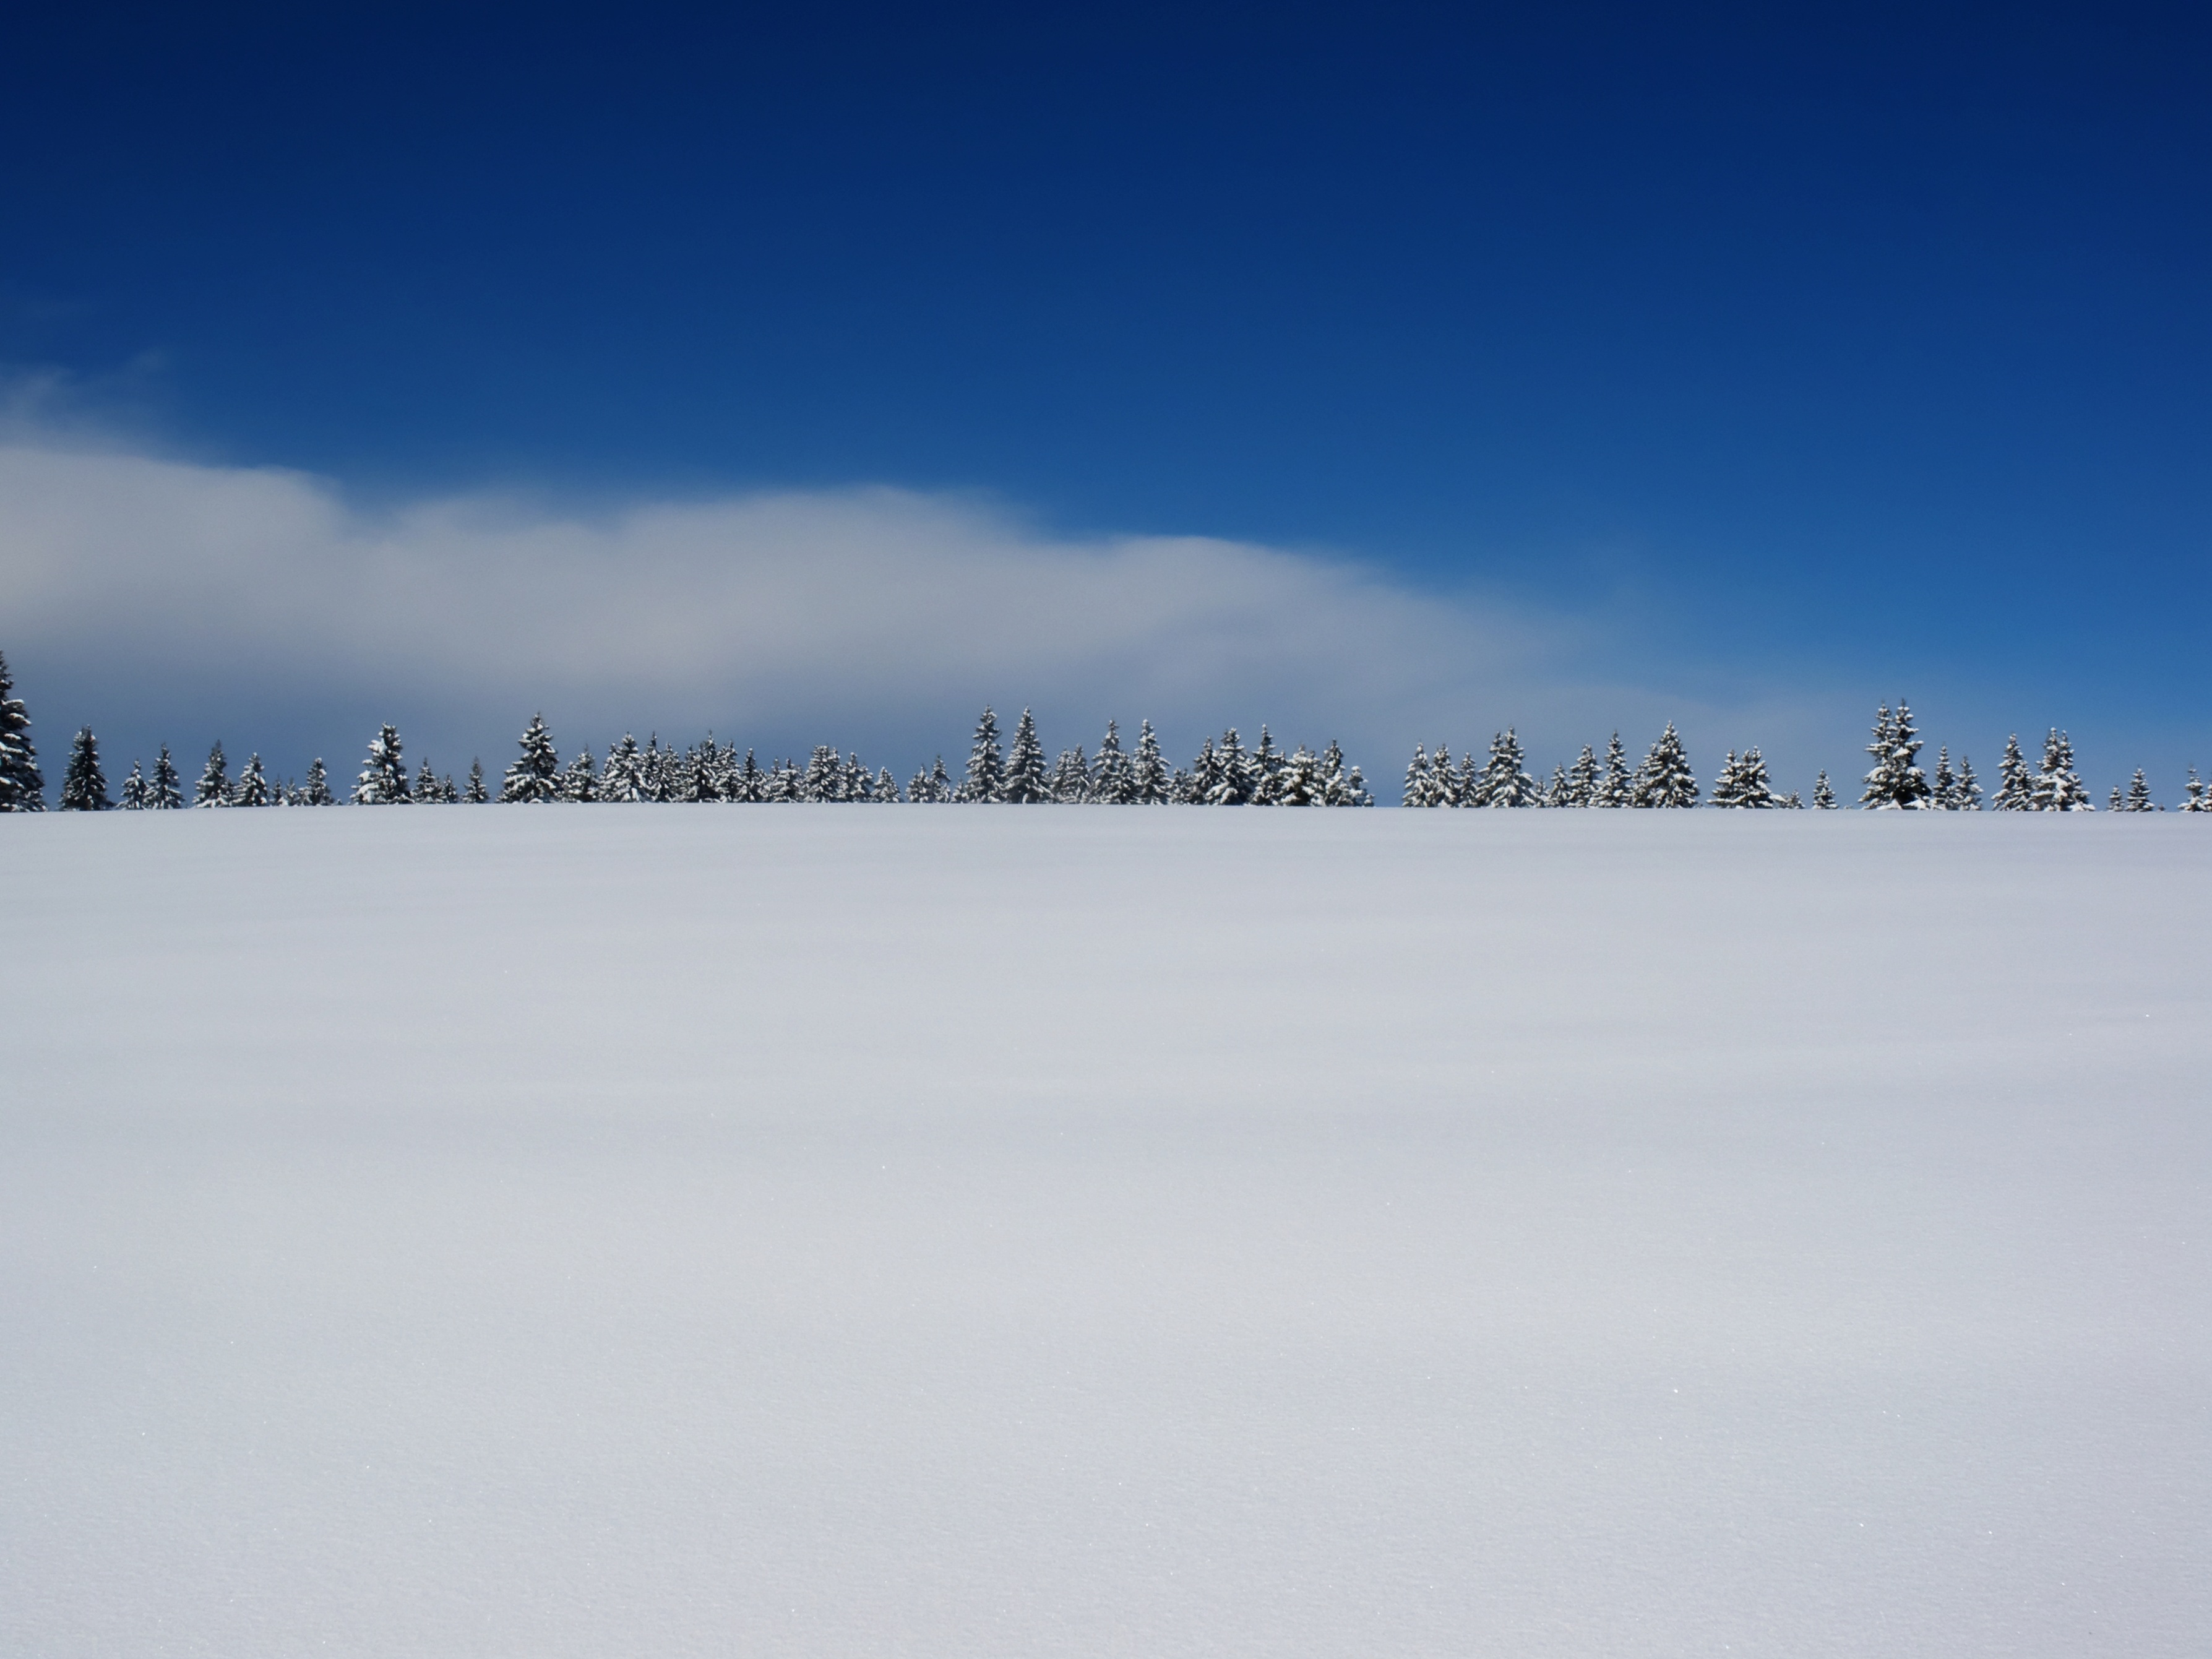
landscape, nature, horizon, mountain, snow, winter, weather, arctic, fir, season, plain, winter landscape, freezing